Naval War College Museum

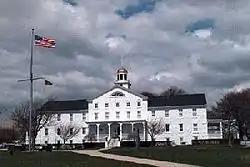

The Naval War College Museum in Newport, Rhode Island, is one of 10 official American museums operated by the United States Navy, under the direction of the Naval History & Heritage Command and in co-operation with the Naval War College. It is located at Building 10, Luce Avenue, Naval Station Newport. It is located in the building which first housed the Naval War College, a structure built in the early 19th century to house Newport's poor. The building is a contributing element to a National Historic Landmark District, along with Luce Hall, the college's first purpose-built building, in recognition of the War College's historical significance.